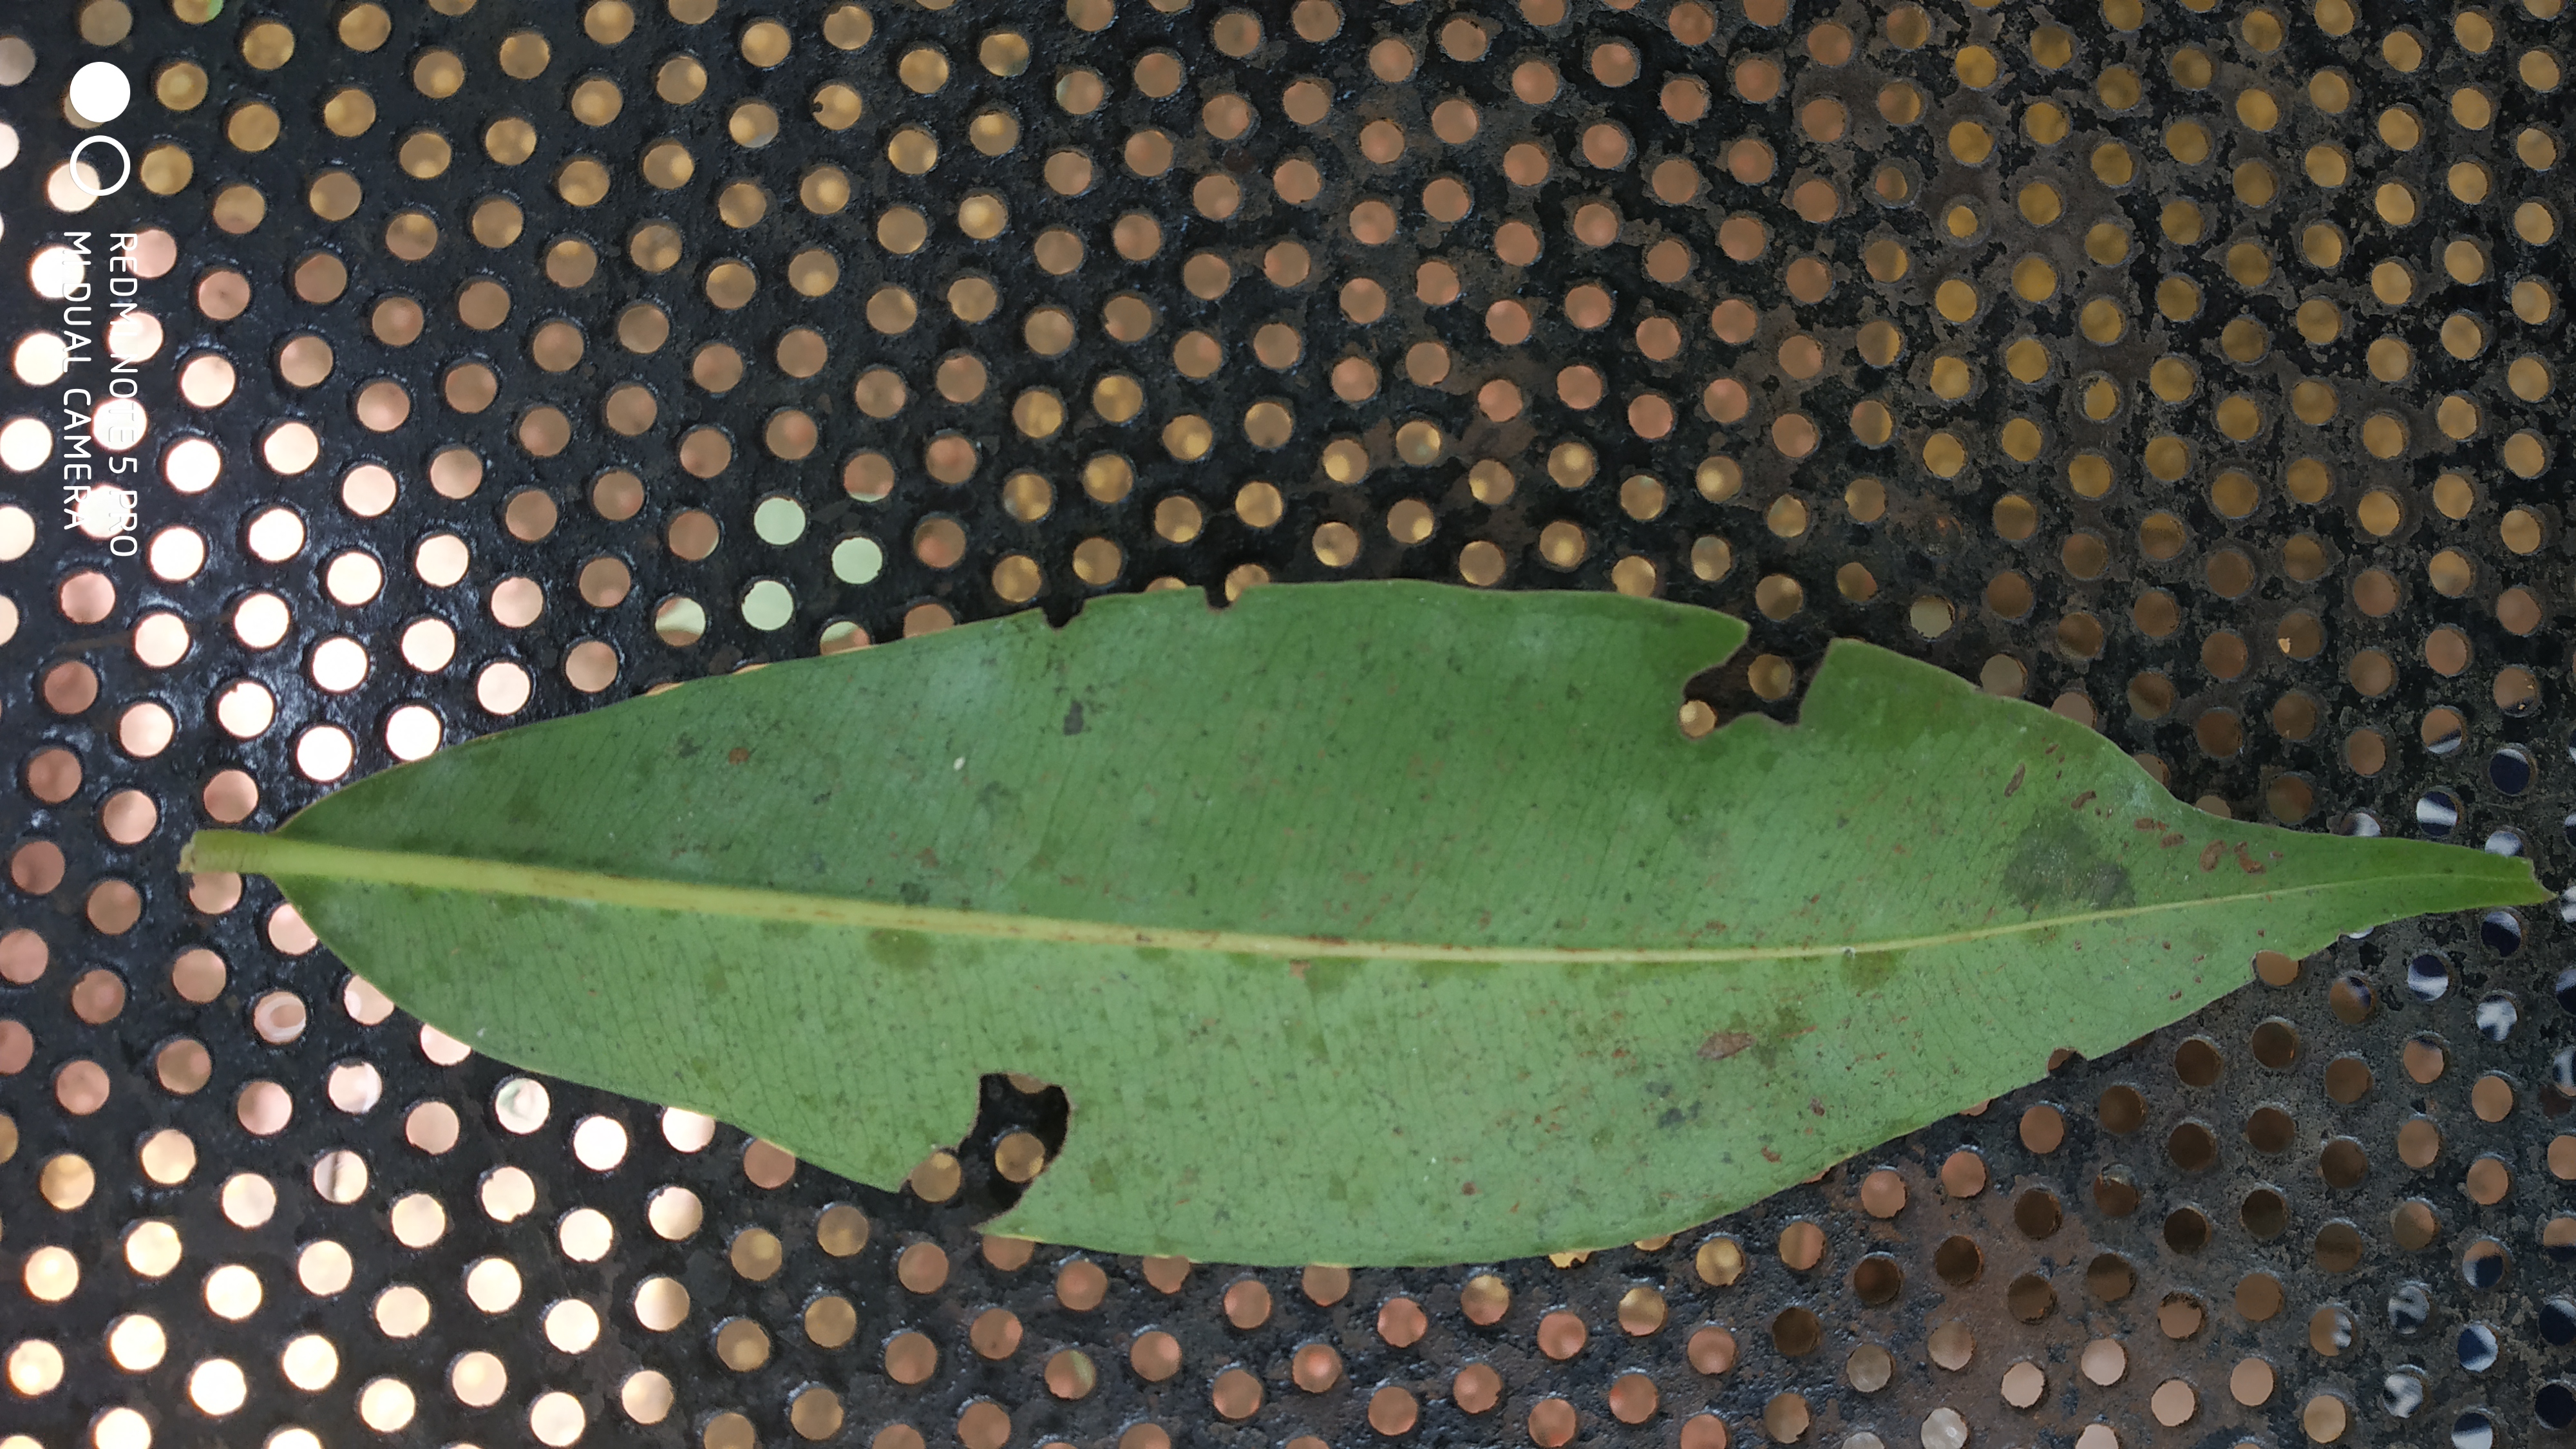
Plant: Nerale